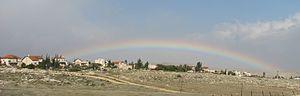
Anatot est une ville incluse dans les terres de la tribu de Benjamin et confiée à la Tribu de Lévi. La ville est située au Nord de Jérusalem.